Lavina, Rezzo

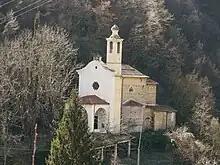
"Santuario della Madonna della Neve"

Three architects who worked in Liguria and Piedmont between the 16th and 17th centuries were born in Lavina: